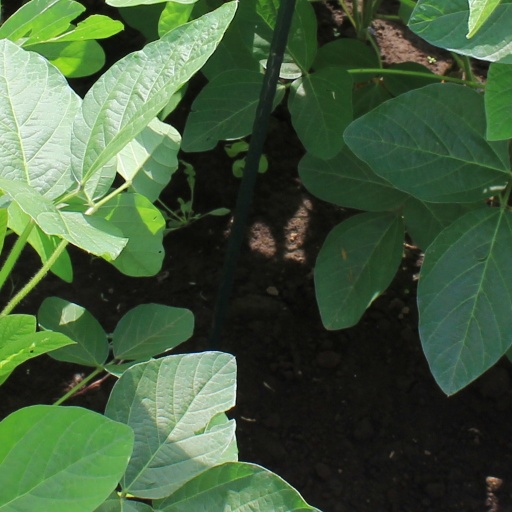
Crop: soybean